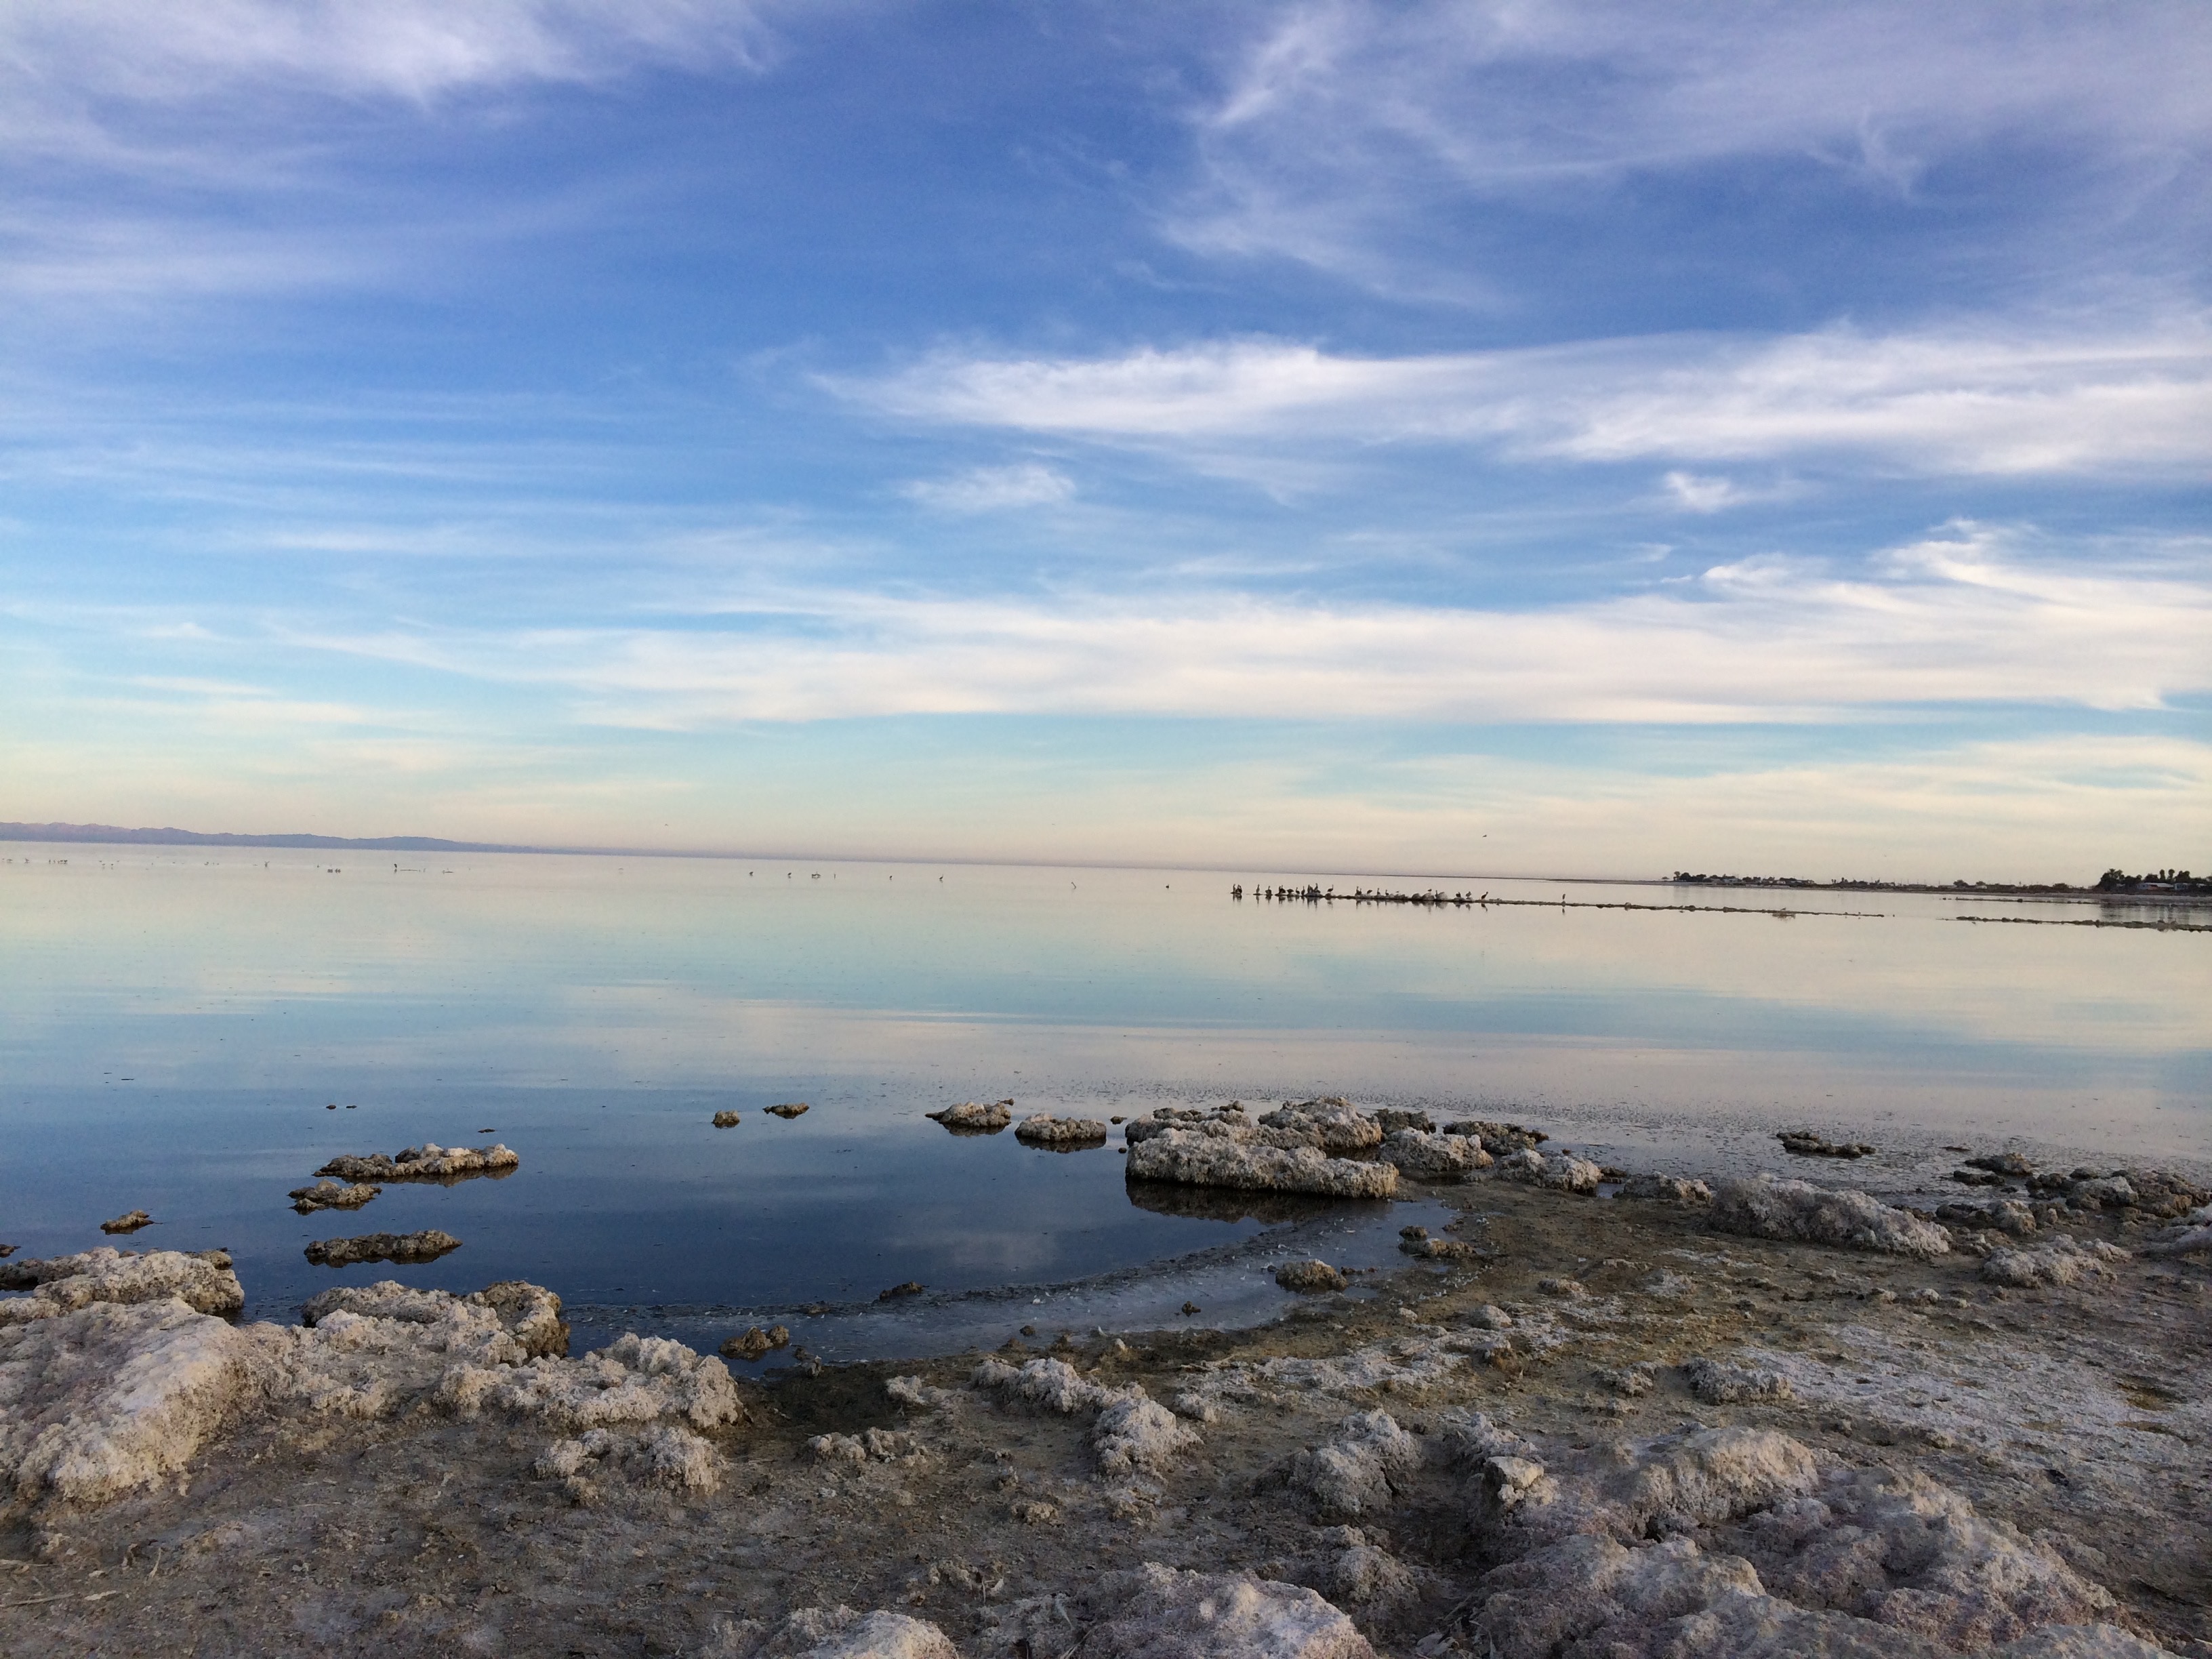
beach, landscape, sea, coast, water, rock, ocean, horizon, marsh, cloud, sky, sunrise, sunset, morning, shore, wave, lake, dawn, river, dusk, evening, reflection, bay, reservoir, body of water, wetland, habitat, loch, estuary, mudflat, natural environment, geographical feature, atmospheric phenomenon